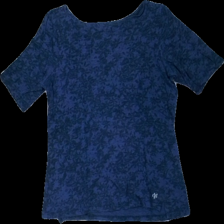
View: front
Type: T-shirt
Category: Ladies
Brand: Marc'O Polo
Colors: Blue
Material: 100% bomull
Pattern: Floral print
Cut: C-collar
Size: M
Season: All
Price range: <50
Recommended usage: Reuse
Description: t-shirt med tryck
Comment: urtvättad